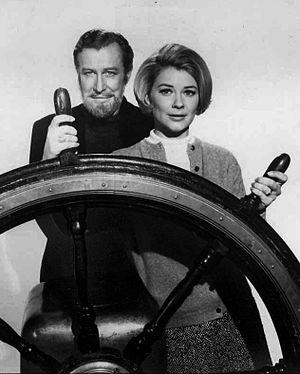
Edward Mulhare, né le 8 avril 1923 à Cork en Irlande, et mort le 24 mai 1997 dans le quartier de Van Nuys à Los Angeles aux États-Unis, est un acteur irlandais. Il a notamment joué le rôle de Devon Miles dans la série télévisée K 2000. Il est mort d'un cancer du poumon à 74 ans.